Uxama Argaela

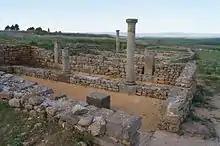
Uxama villa

The city covers two plateaus with an area of 28 ha. The walls, protected by rectangular towers, can be seen to the north east and south of the city. The most important monuments are the Mina (section of a drain), cisterns, baths, and a basilica with mosaics. In the Portugui vineyards part of an extensive Celtiberian cemetery has been excavated, with incineration graves of the 3rd-2nd century BC.